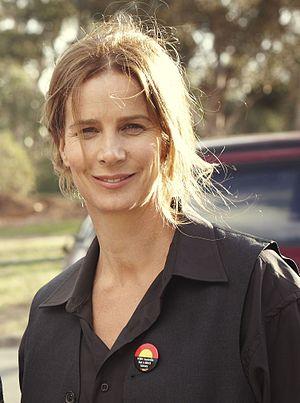
Rachel Griffiths est une actrice, réalisatrice et scénariste australienne, née le 18 décembre 1968 à Melbourne.